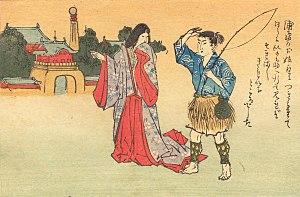
Fire Emblem: Awakening est un jeu vidéo de rôle tactique développé par Intelligent Systems et Nintendo SPD et édité par Nintendo sur Nintendo 3DS. Il s'agit du treizième opus de la saga Fire Emblem, ainsi que le premier jeu de cette série à être sorti sur Nintendo 3DS. Il est sorti le 19 avril 2012 au Japon, le 4 février 2013 en Amérique du Nord et le 19 avril 2013 en Europe.